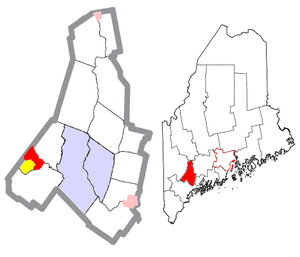
Mechanic Falls est un village du comté d'Androscoggin, situé dans le Maine, aux États-Unis. Sa population était de 2 237 habitants en 2010, avec un déclin de 8,7 % de sa population en dix ans. Le village fait partie des deux villes principales connues sur le nom de Lewiston-Auburn, villes métropolitaines du Maine et de la Nouvelle Angleterre.